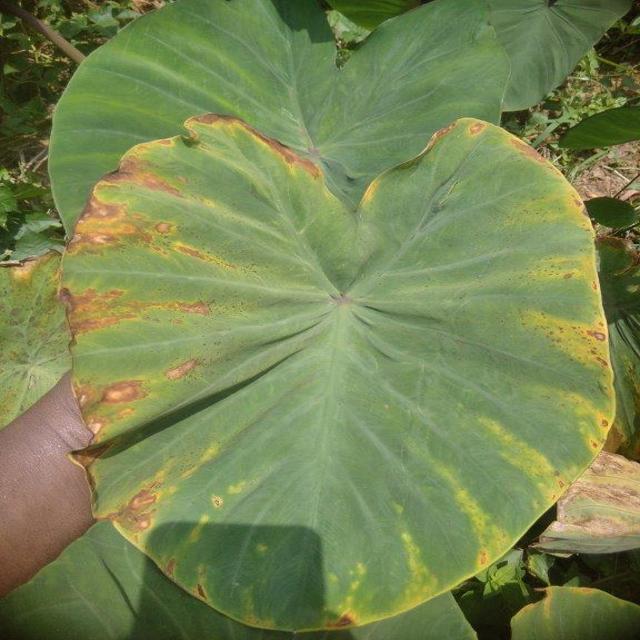
Label: Mid_Blight